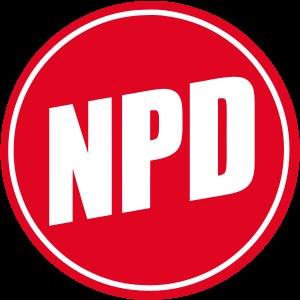
L'extrême droite est une famille politique aux contours relativement flous. Ainsi, ce terme peut qualifier les courants fascistes ou nazis, des groupes traditionalistes, intégristes ou fondamentalistes, des attitudes racistes ou différencialistes, jusqu'à certains partis nationalistes ou populistes.